Roneat

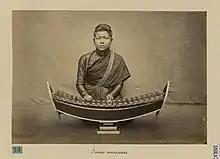
Cambodian female musician playing "roneat ek" in mid 1800s. Taken by Emile Gsell

The roneat Ek or roneat aek is a xylophone used in the Khmer classical music of Cambodia. It is built in the shape of a curved, rectangular shaped boat. It has twenty-one thick bamboo or hard wood bars that are suspended from strings attached to the two walls. They are cut into pieces of the same width, but of different lengths and thickness. Originally these instruments were highly decorated with inlay and carvings on the sides of the sound box. Now they are simpler. The Roneat is played in the "pinpeat"ensemble. In that ensemble, sits on the right of the "roneat thung", a lower-pitched xylophone. The "roneat ek" is the analogous equivalent to the Thai xylophone called "ranat ek", and the Burmese bamboo xylophone called "pattala".